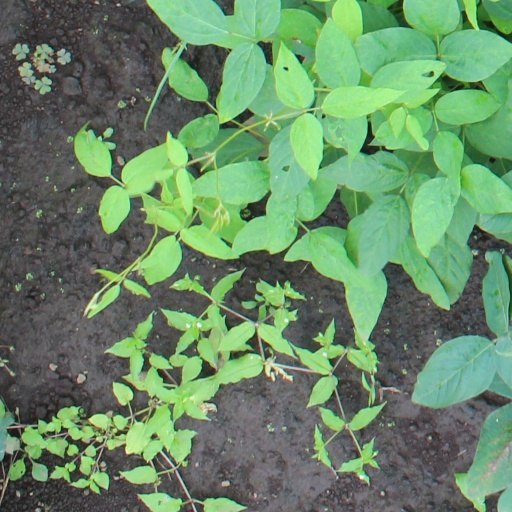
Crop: soybean